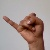
The image shows a hand gesture representing the letter 'J' in Indian Sign Language.